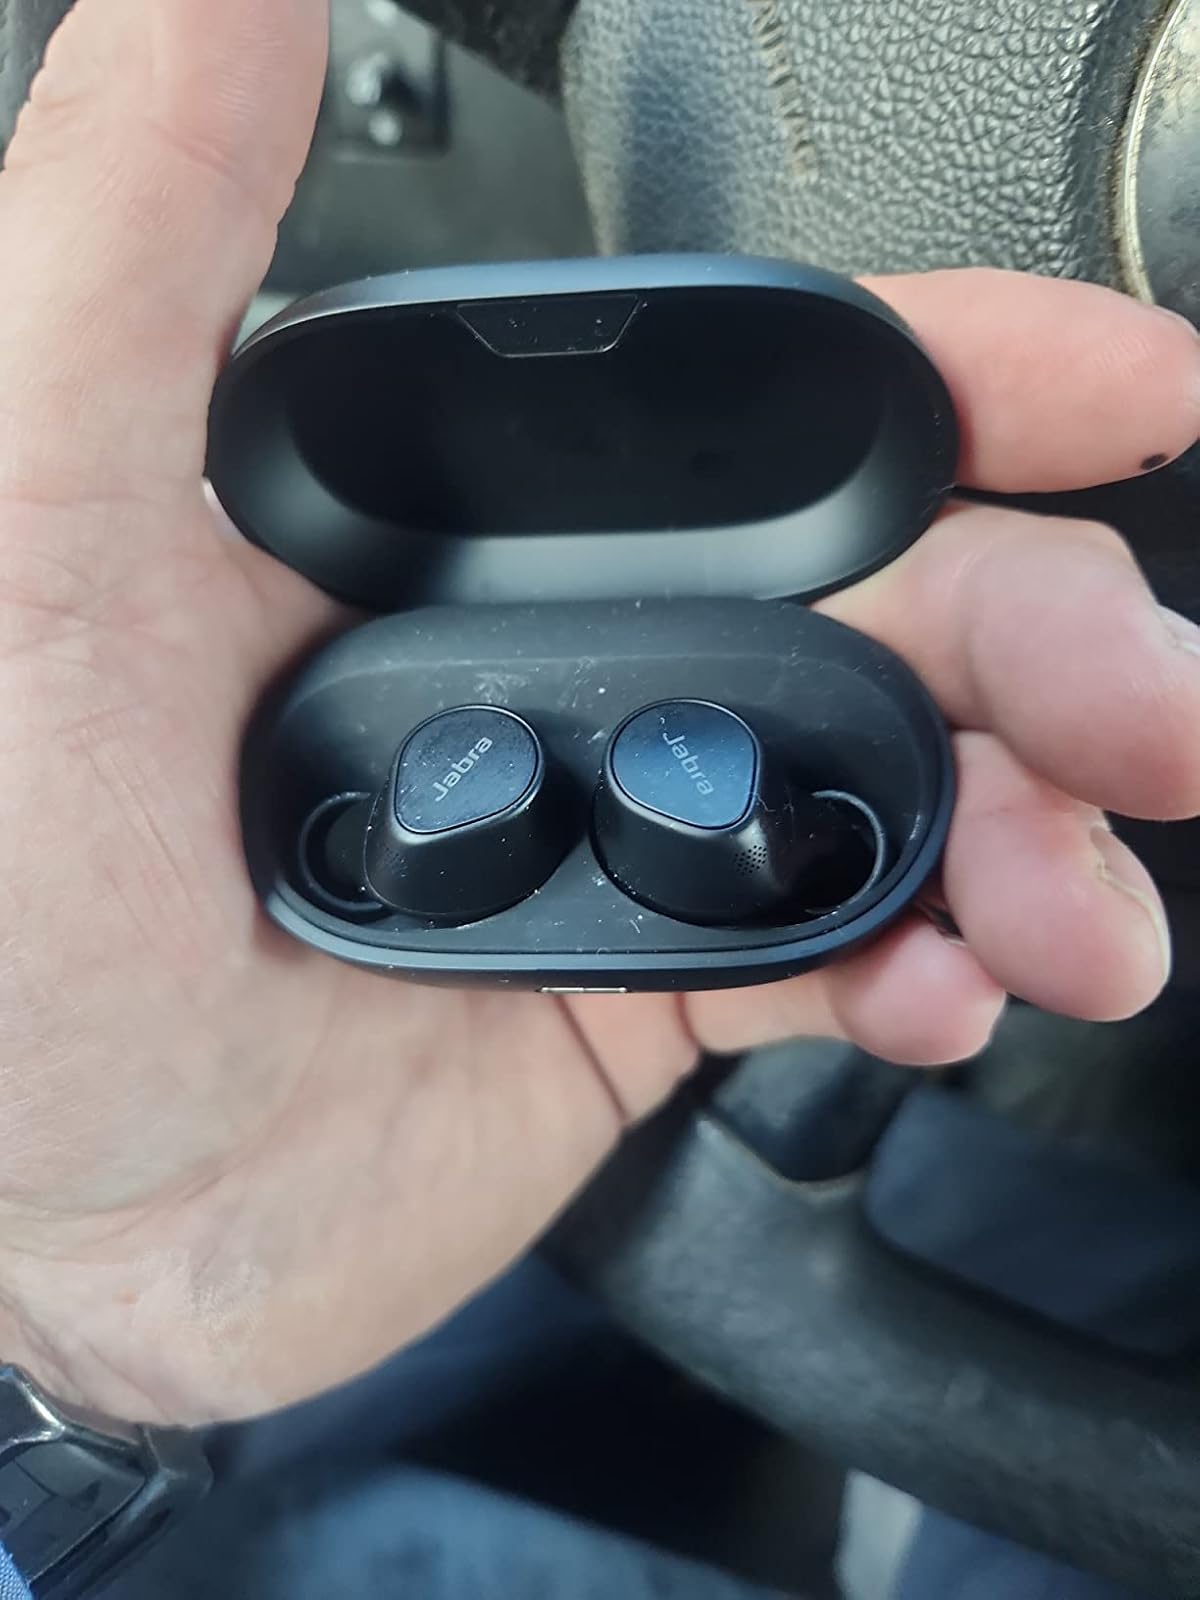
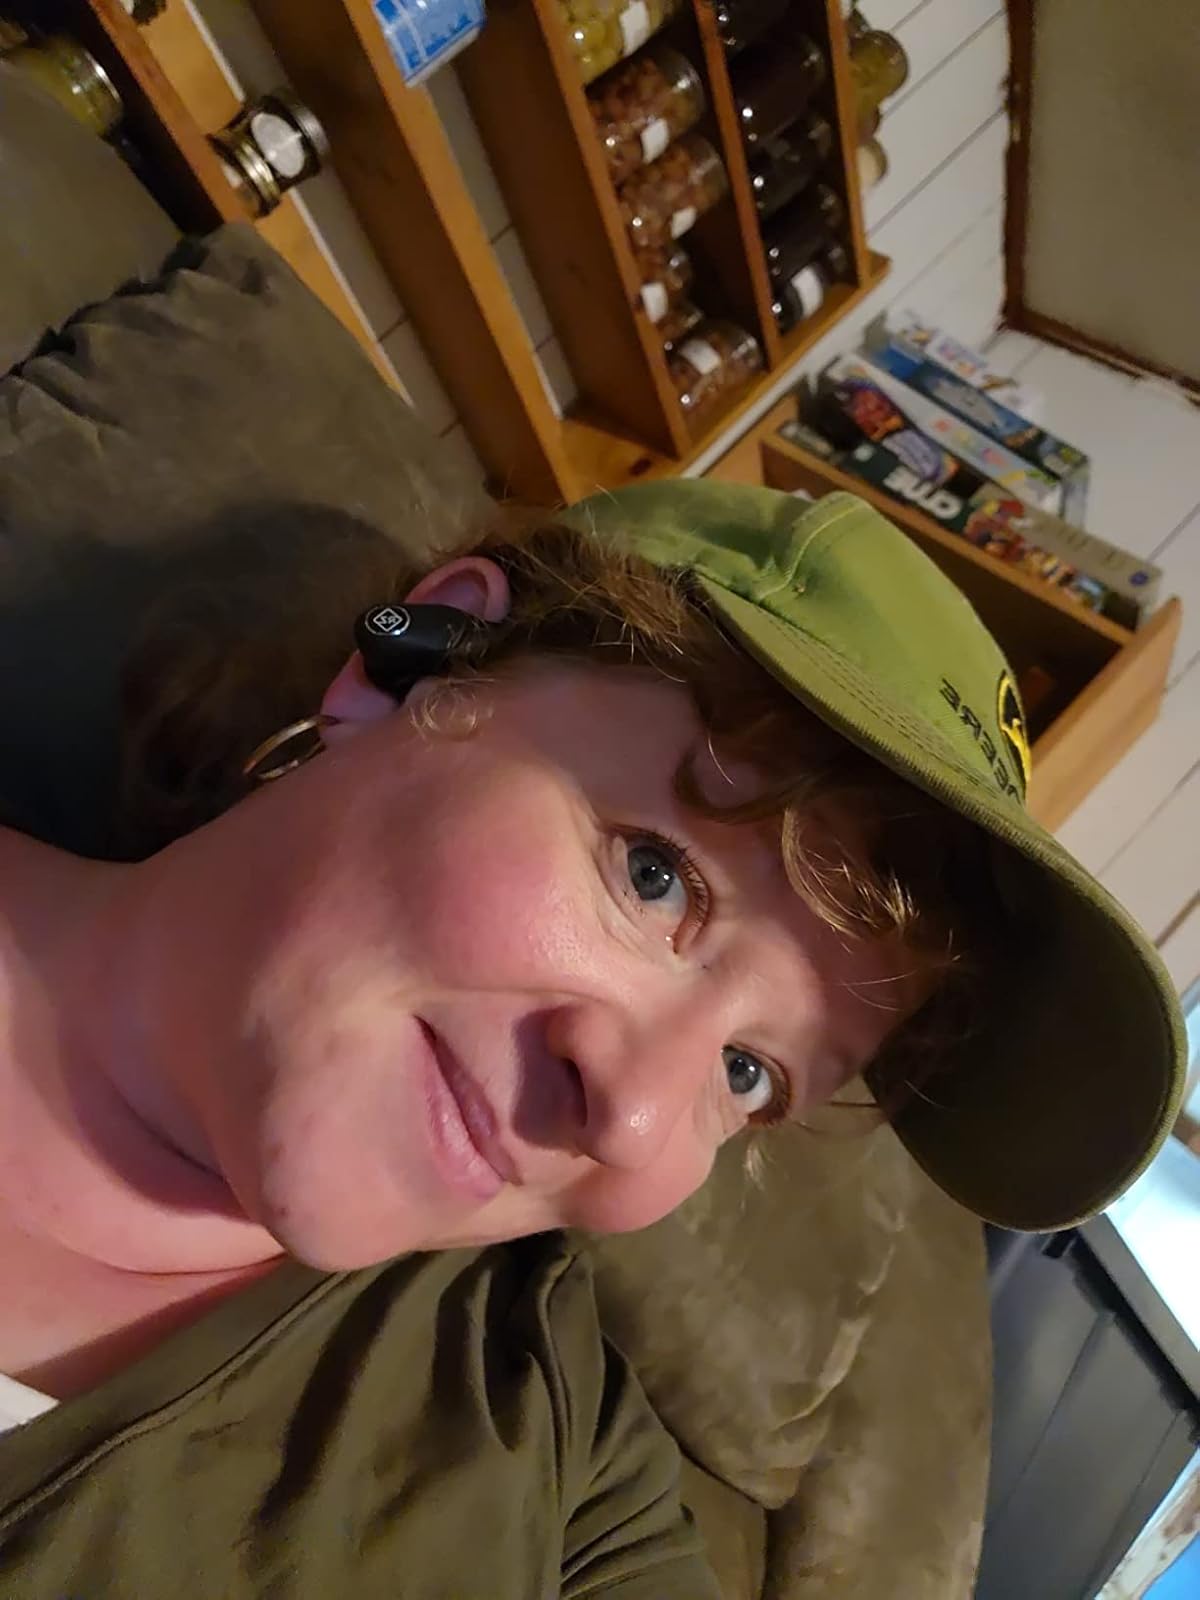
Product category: earbuds
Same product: no